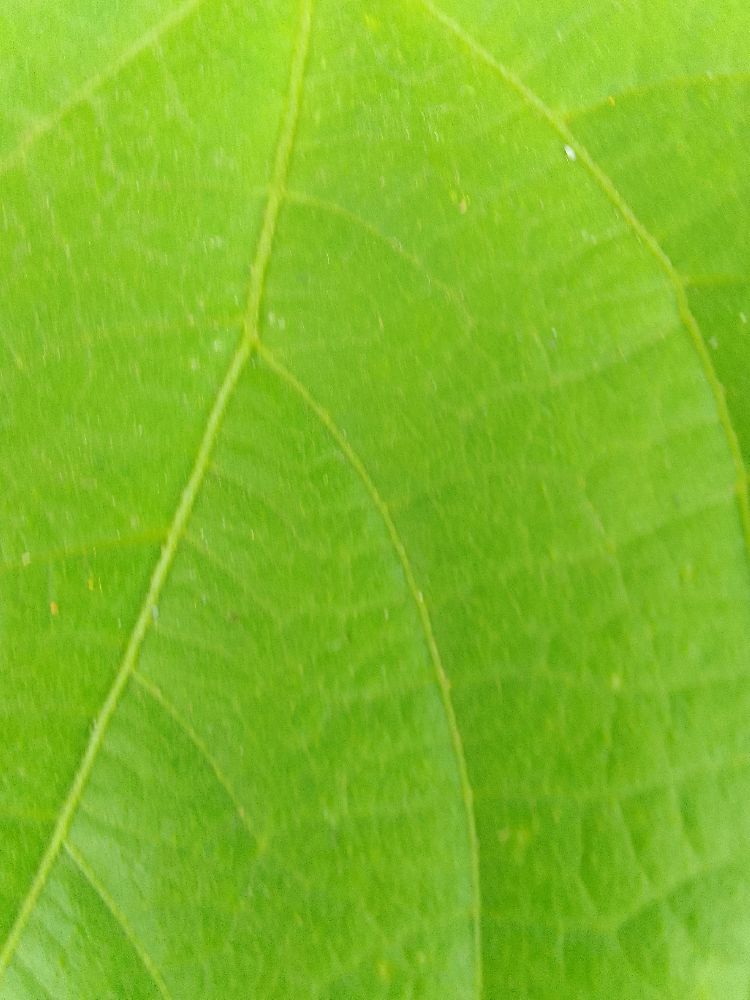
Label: healthy